Quasicrystal

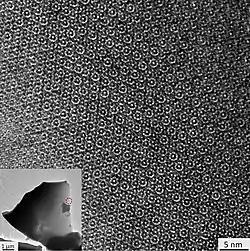
Atomic image of a micron-sized grain of the natural AlNiFe quasicrystal (shown in the inset) from a Khatyrka meteorite fragment. The corresponding diffraction patterns reveal a ten-fold symmetry.

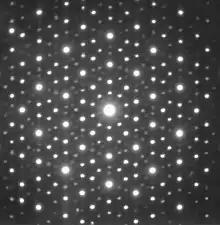
Electron diffraction pattern of an icosahedral Ho–Mg–Zn quasicrystal

In 2001, Steinhardt hypothesized that quasicrystals could exist in nature and developed a method of recognition, inviting all the mineralogical collections of the world to identify any badly cataloged crystals. In 2007 Steinhardt received a reply by Luca Bindi, who found a quasicrystalline specimen from Khatyrka in the University of Florence Mineralogical Collection. The crystal samples were sent to Princeton University for other tests, and in late 2009, Steinhardt confirmed its quasicrystalline character. This quasicrystal, with a composition of AlCuFe, was named icosahedrite and it was approved by the International Mineralogical Association in 2010. Analysis indicates it may be meteoritic in origin, possibly delivered from a carbonaceous chondrite asteroid. In 2011, Bindi, Steinhardt, and a team of specialists found more icosahedrite samples from Khatyrka. A further study of Khatyrka meteorites revealed micron-sized grains of another natural quasicrystal, which has a ten-fold symmetry and a chemical formula of AlNiFe. This quasicrystal is stable in a narrow temperature range, from 1120 to 1200 K at ambient pressure, which suggests that natural quasicrystals are formed by rapid quenching of a meteorite heated during an impact-induced shock.